Moderato Cantabile

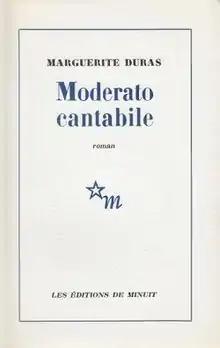
First edition

Moderato Cantabile is a novel by Marguerite Duras. It was very popular, selling half a million copies, and was the initial source of Duras' fame.